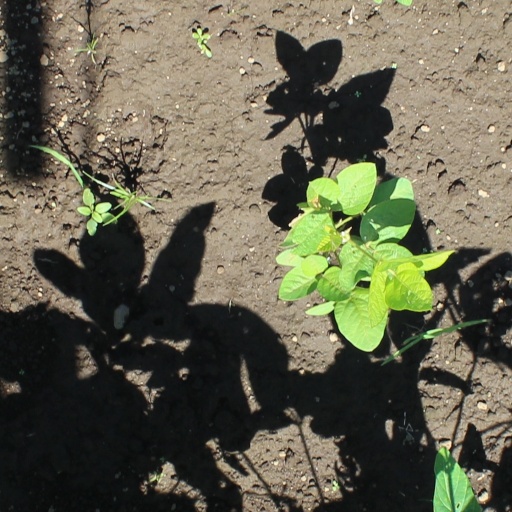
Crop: soybean